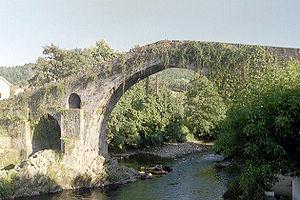
Le royaume des Asturies fut la première entité politique chrétienne établie sur la péninsule Ibérique après la chute du royaume wisigoth et la conquête musulmane de l'Hispanie. Le royaume perdura de 718 à 925, lorsque Fruela II accéda au trône du royaume de León.